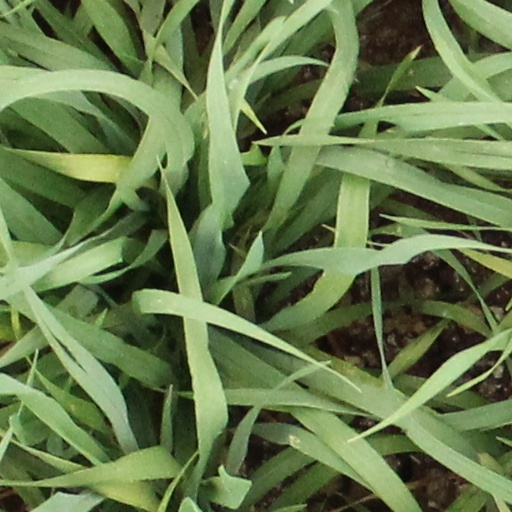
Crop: wheat